Torneo Tenis Playa

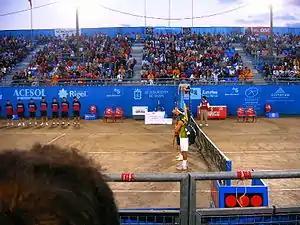
Feliciano López, before the final of the 2005 edition.

Due to heavy rain, the final was played with a format of only one set where the winner was the first one to achieve ten games.